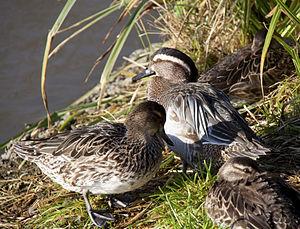
La Sarcelle d'été est une espèce d'oiseaux aquatiques appartenant à la famille des Anatidae.